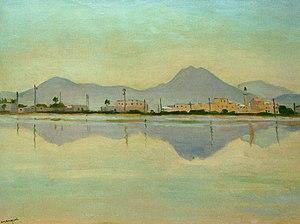
Albert Marquet est un peintre et dessinateur français né le 27 mars 1875 à Bordeaux et mort le 14 juin 1947 à Paris.